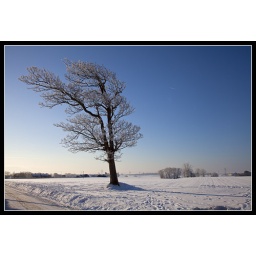
On my trip to the beach I found this tree in the middle of the moss.